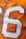
Number: 6